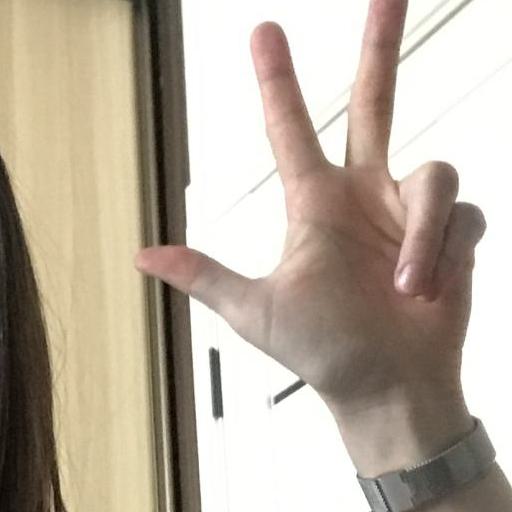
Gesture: three2